Patuxent River

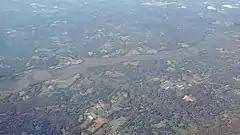
Aerial photograph of the Patuxent River forming the boundary of Calvert County (foreground) and Prince George's County

Native Americans have lived along the Patuxent River since at least 1100 BC. An archaeological dig at Pig Point (just north of Jug Bay at the end of Wrighton Road ) uncovered some of the oldest known artifacts in the Mid Atlantic states, including pottery, arrow and spear points, and remnants of wigwams, fires and foodways. The site was probably a center of trade in the region and has one of the best unbroken archaeological records on the East Coast. The Pig Point site includes remnants of the oldest structures ever found in Maryland, wigwam post holes dating to the third century.